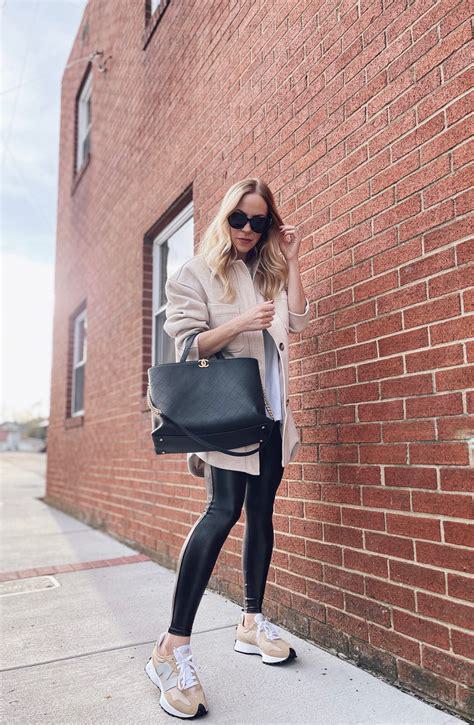
Brand: New
Model: Balance 327